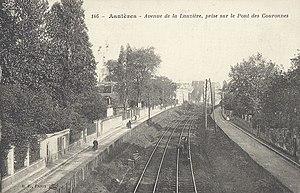
Asnieres, rue de la Lauziere, vue du Pont des Couronnes
Le pont des Couronnes situé à Asnières-sur-Seine, dans le quartier de Bécon-les-Bruyères, franchit la ligne de Paris-Saint-Lazare à Saint-Germain-en-Laye, longée par l'avenue de la Lauzière et la rue Madiraa côté nord, et la rue du Bois et la rue Jean-Moulin côté sud.
Bécon-les-Bruyères est un lieu-dit du département des Hauts-de-Seine regroupant des quartiers de trois communes, en banlieue de Paris : le quartier de Bécon et le quartier des Bruyères. Il est approximativement inscrit dans le quadrilatère avenue Faidherbe, rue de Chanzy, la Seine au pont de Levallois, et rue du Cayla. Il est centré sur la gare de Bécon-les-Bruyères, située sur la ligne de Paris-Saint-Lazare à Versailles-Rive-Droite et sur la liaison omnibus de Paris-Saint-Lazare à Nanterre-Université.